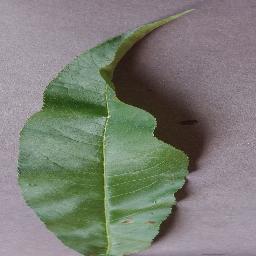
Label: Peach___Bacterial_spot